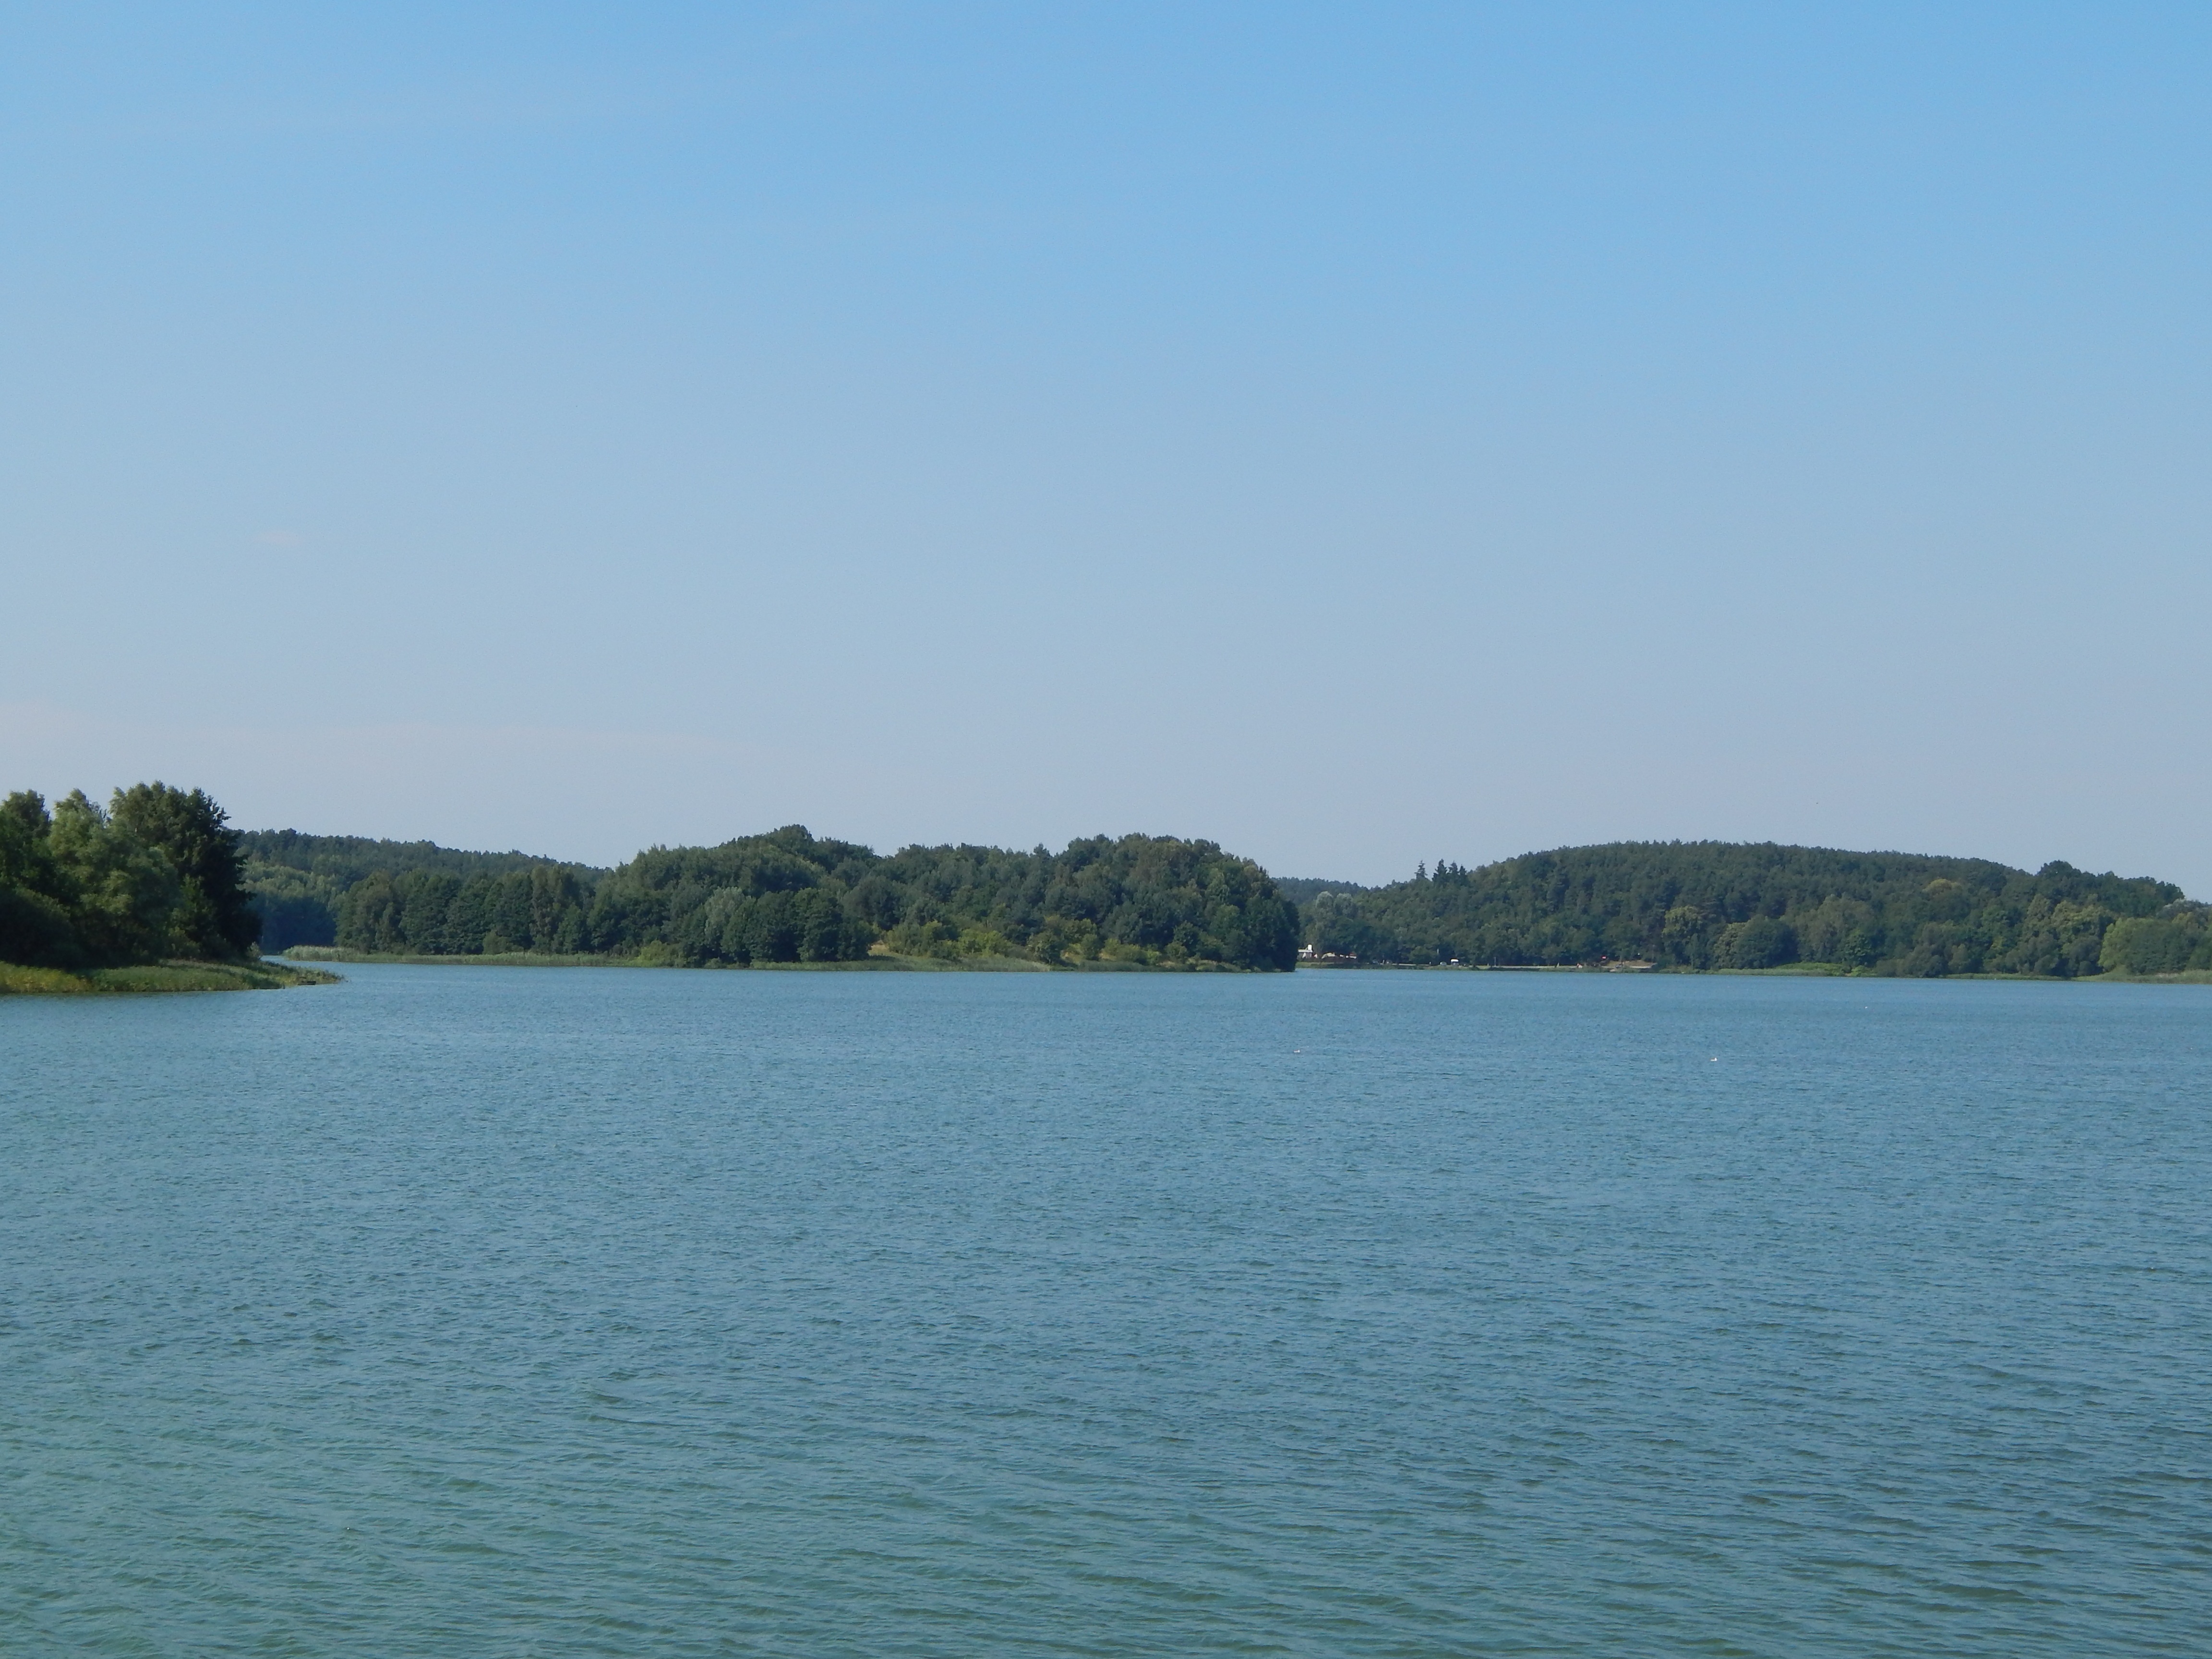
landscape, sea, water, shore, lake, view, inlet, bay, reservoir, body of water, poland, loch, flood of ko ice